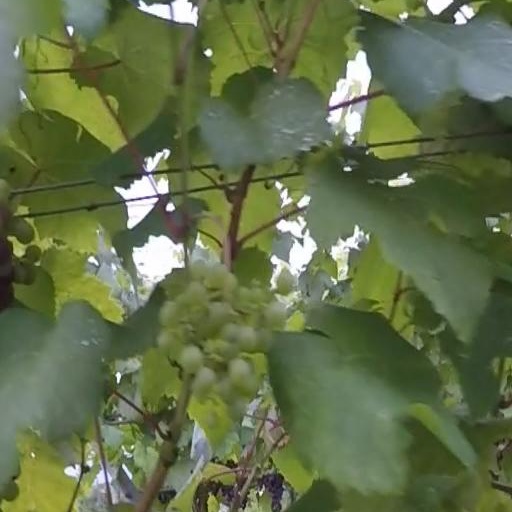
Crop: grape